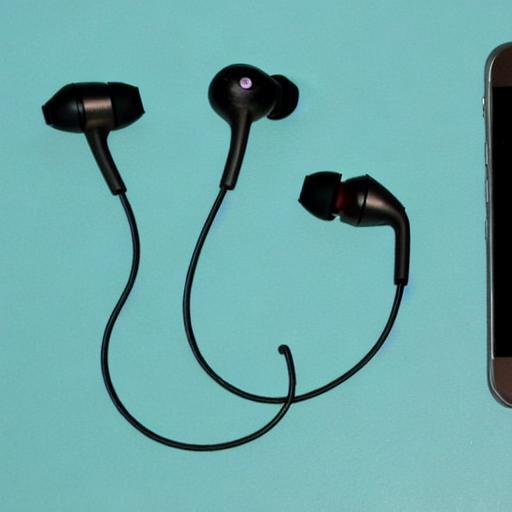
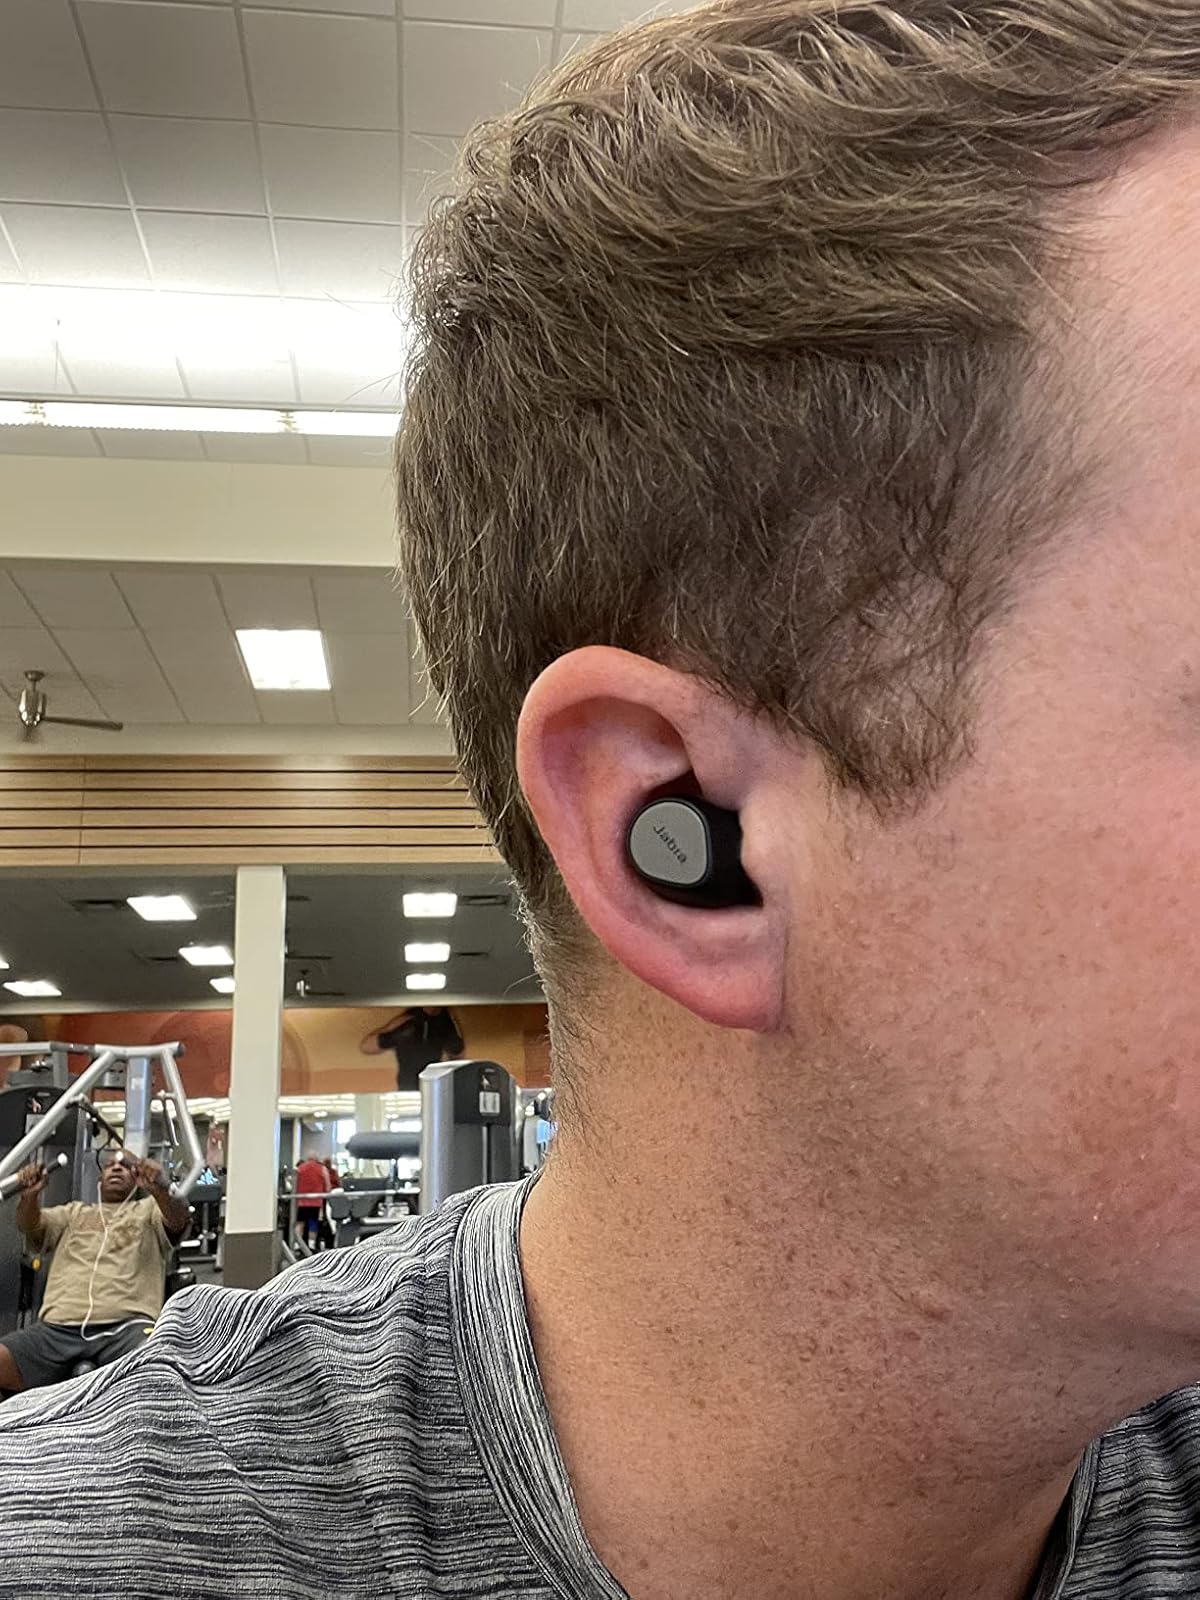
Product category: earbuds
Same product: no